Tropical cyclones in 2007

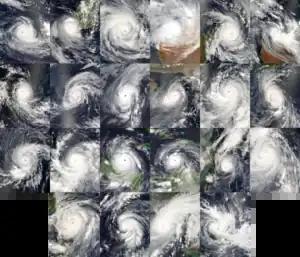
Satellite photos of the 22 tropical cyclones worldwide that reached at least Category 3 on the Saffir–Simpson scale during 2007, from Dora in January to Daman in December. Among them, George (fourth image in the first row) was the most intense, with a minimum central pressure of 902 hPa.

During 2007, tropical cyclones formed within seven different tropical cyclone basins, located within various parts of the Atlantic, Pacific and Indian Oceans. During the year, a total of 129 systems formed with 79 of these developing further and were named by the responsible warning centre. The strongest tropical cyclone of the year was Cyclone George, which was estimated to have a minimum barometric pressure of , which was also the last Australian Region cyclone to be the most intense within a year to date. The deadliest tropical cyclone of the year was Cyclone Sidr in the North Indian Ocean which killed 15,000 people in Bangladesh. The costliest tropical cyclone of the year was Cyclone Gonu in the North Indian Ocean, which caused more than $4.41 billion in damage after striking Oman, United Arab Emirates, Iran and Pakistan. The most active basin in the year was the Western Pacific, which documented 24 named systems. The North Atlantic had an above-average season with 15 named storms. The Eastern Pacific hurricane season experienced a below-average number of tropical storm intensity systems, numbering 11. Activity across the Southern Hemisphere's three basins – South-West Indian, Australian, and South Pacific – was fairly significant, with the regions recording 25 named storms altogether, with the most intense storm of the year coming from the Australian basin. Throughout 2007, twenty one major tropical cyclones formed, including five Category 5 tropical cyclones in the year. The accumulated cyclone energy (ACE) index for the 2007 (seven basins combined), as calculated by Colorado State University was 568.1 units.